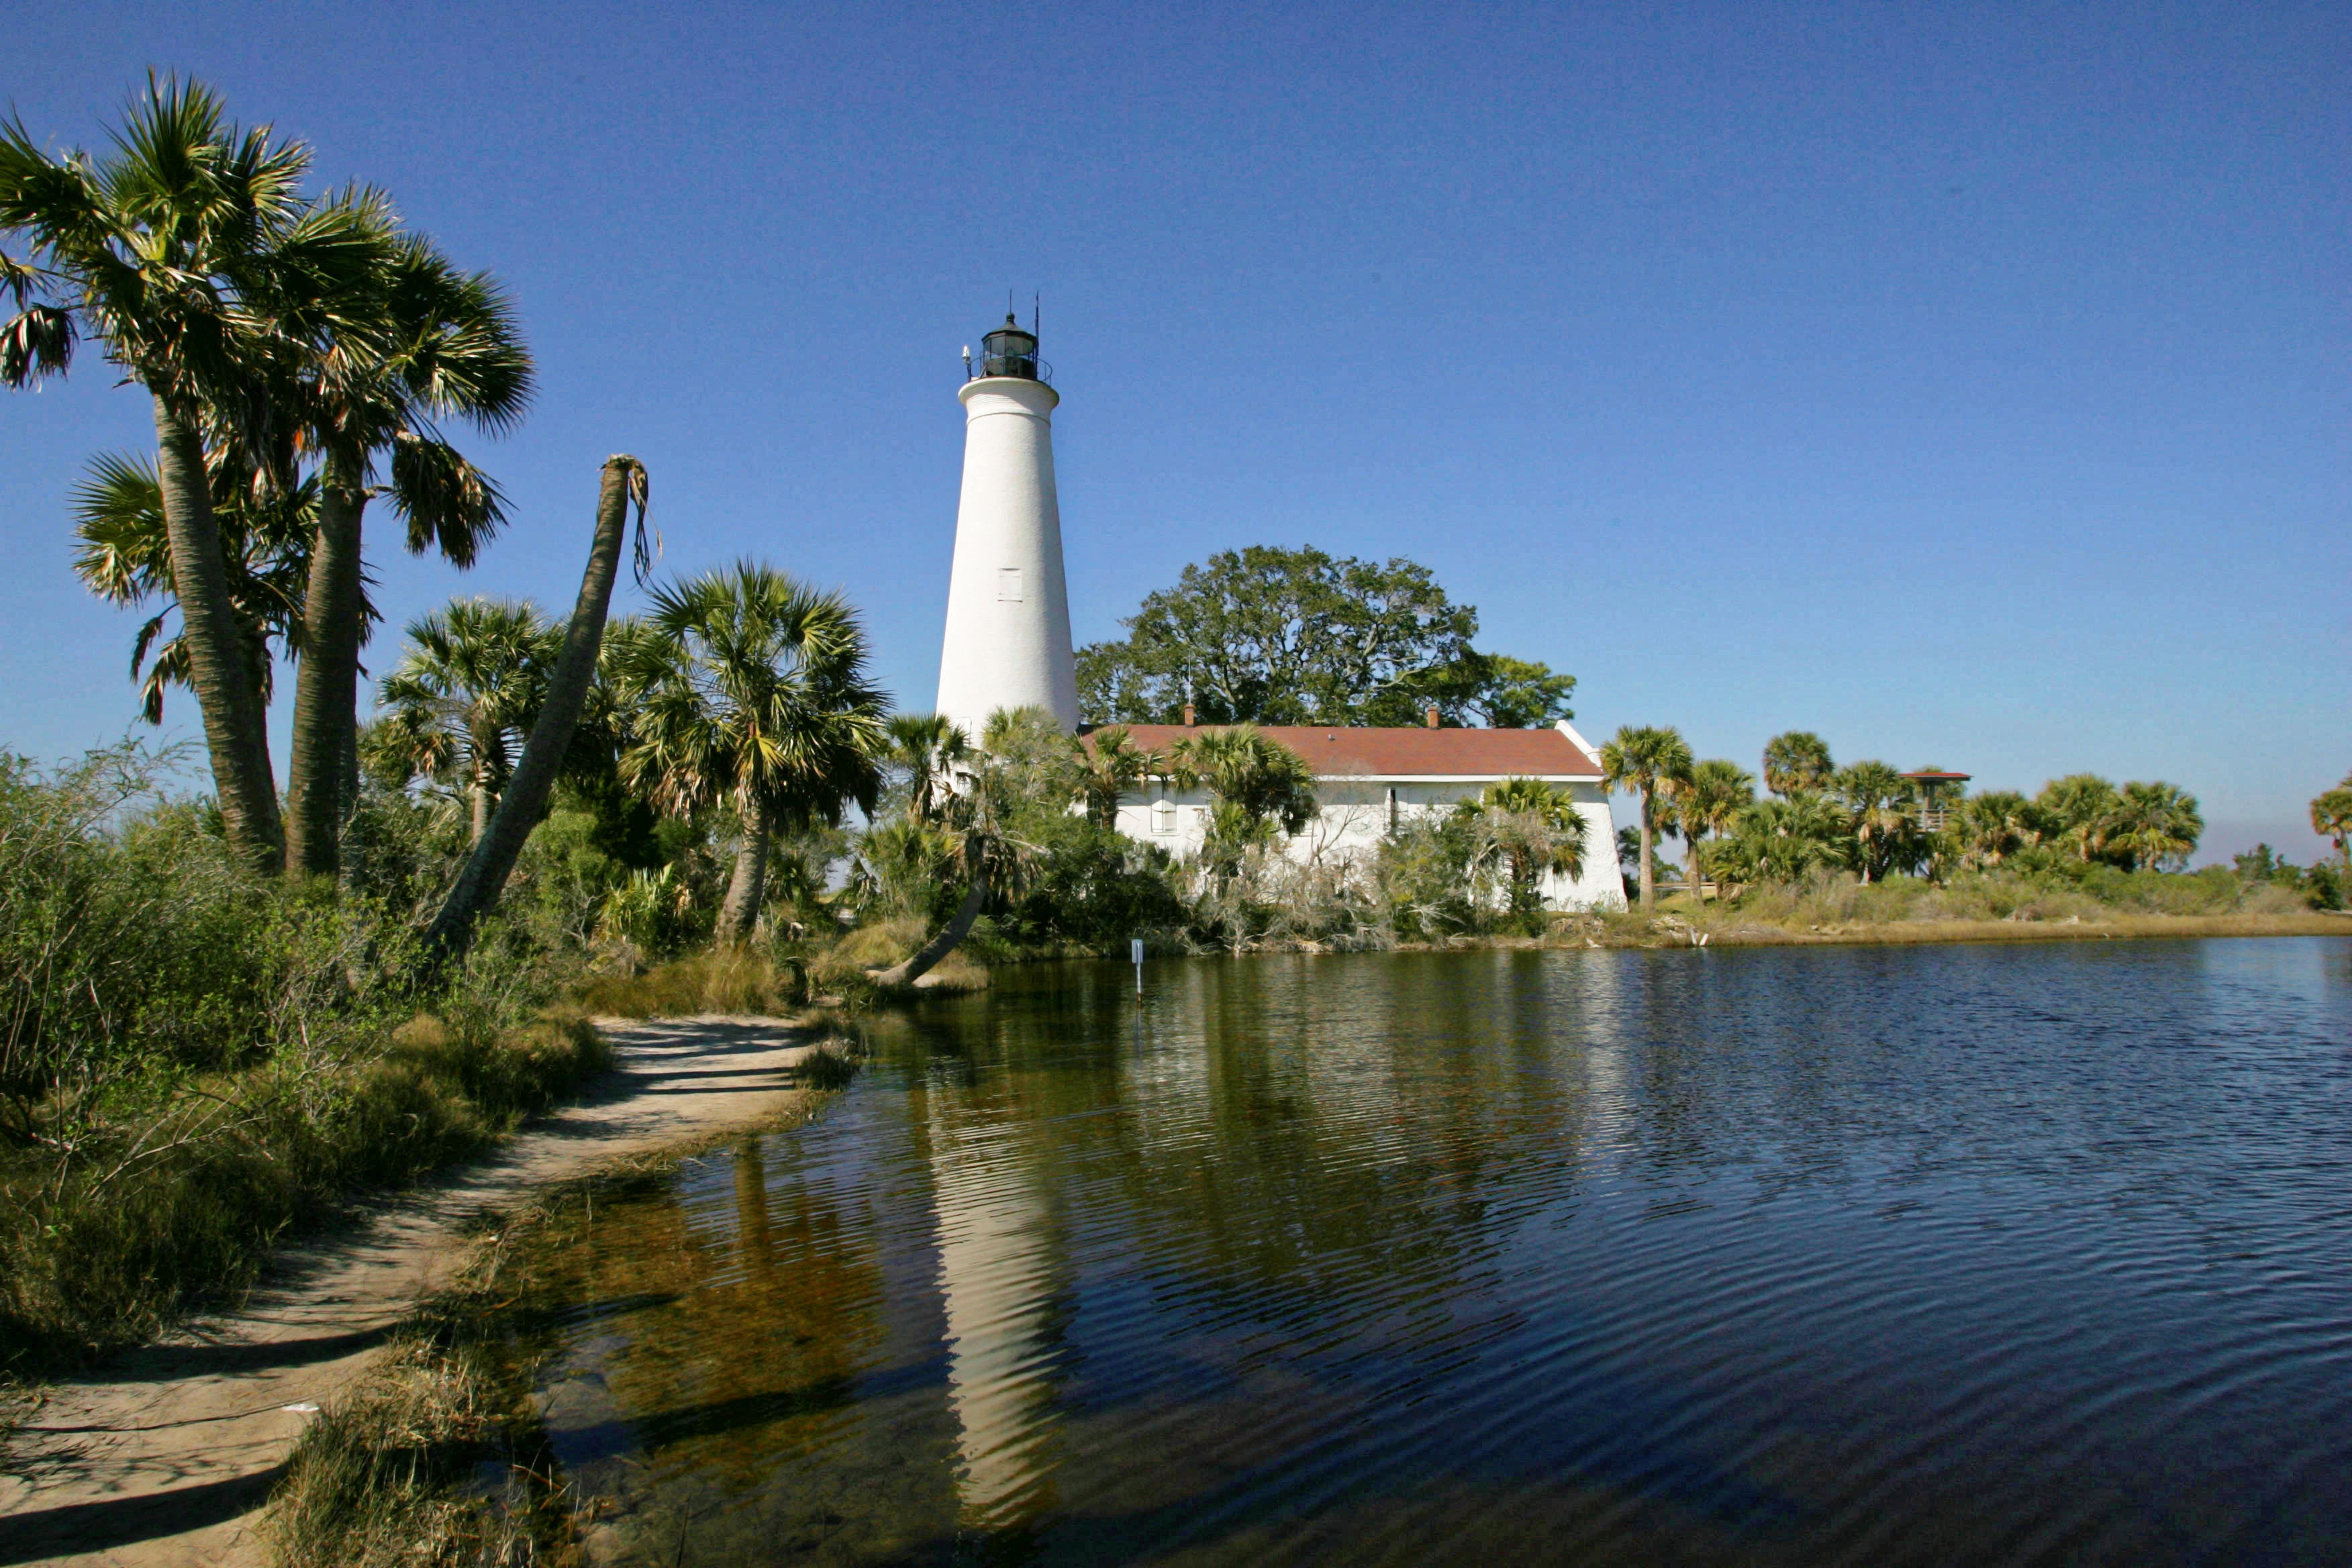
beach, water, lighthouse, architecture, building, tourist, coastline, cove, tower, bay, landmark, sightseeing, attraction, tourism, trees, st marks lighthouse